Diogenes Club

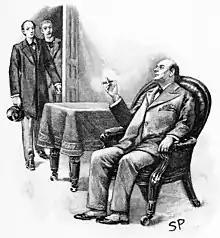
Mycroft Holmes (right), co-founder of the Diogenes Club (depicted here in 221B Baker Street), illustrated by Sidney Paget

The Diogenes Club is a fictional gentlemen's club created by Sir Arthur Conan Doyle and featured in several Sherlock Holmes stories, such as 1893's "The Adventure of the Greek Interpreter". It seems to have been named after Diogenes the Cynic (though this is never explained in the original stories) and was co-founded by Sherlock's indolent elder brother Mycroft Holmes.